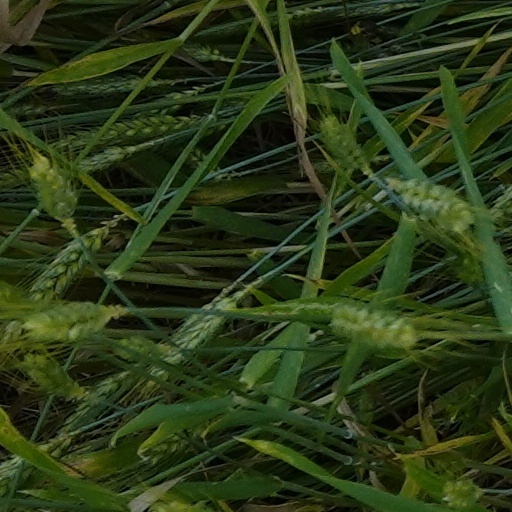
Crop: wheat